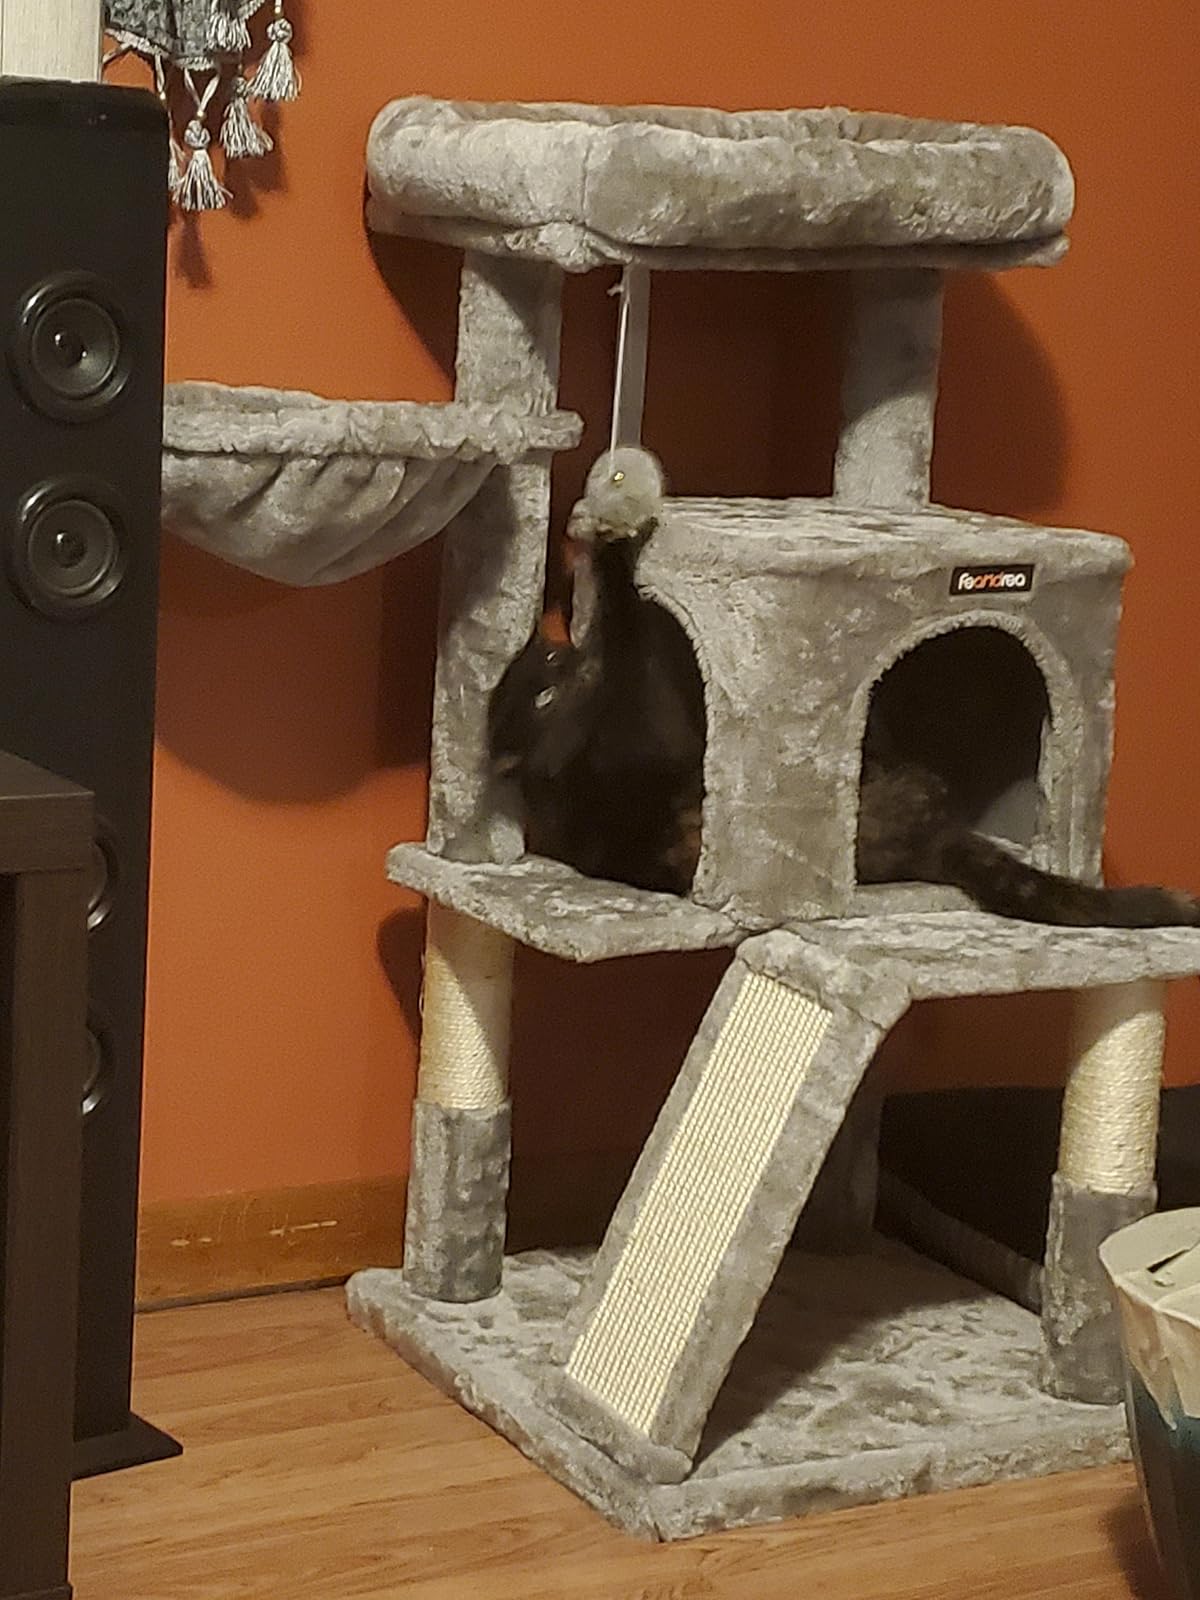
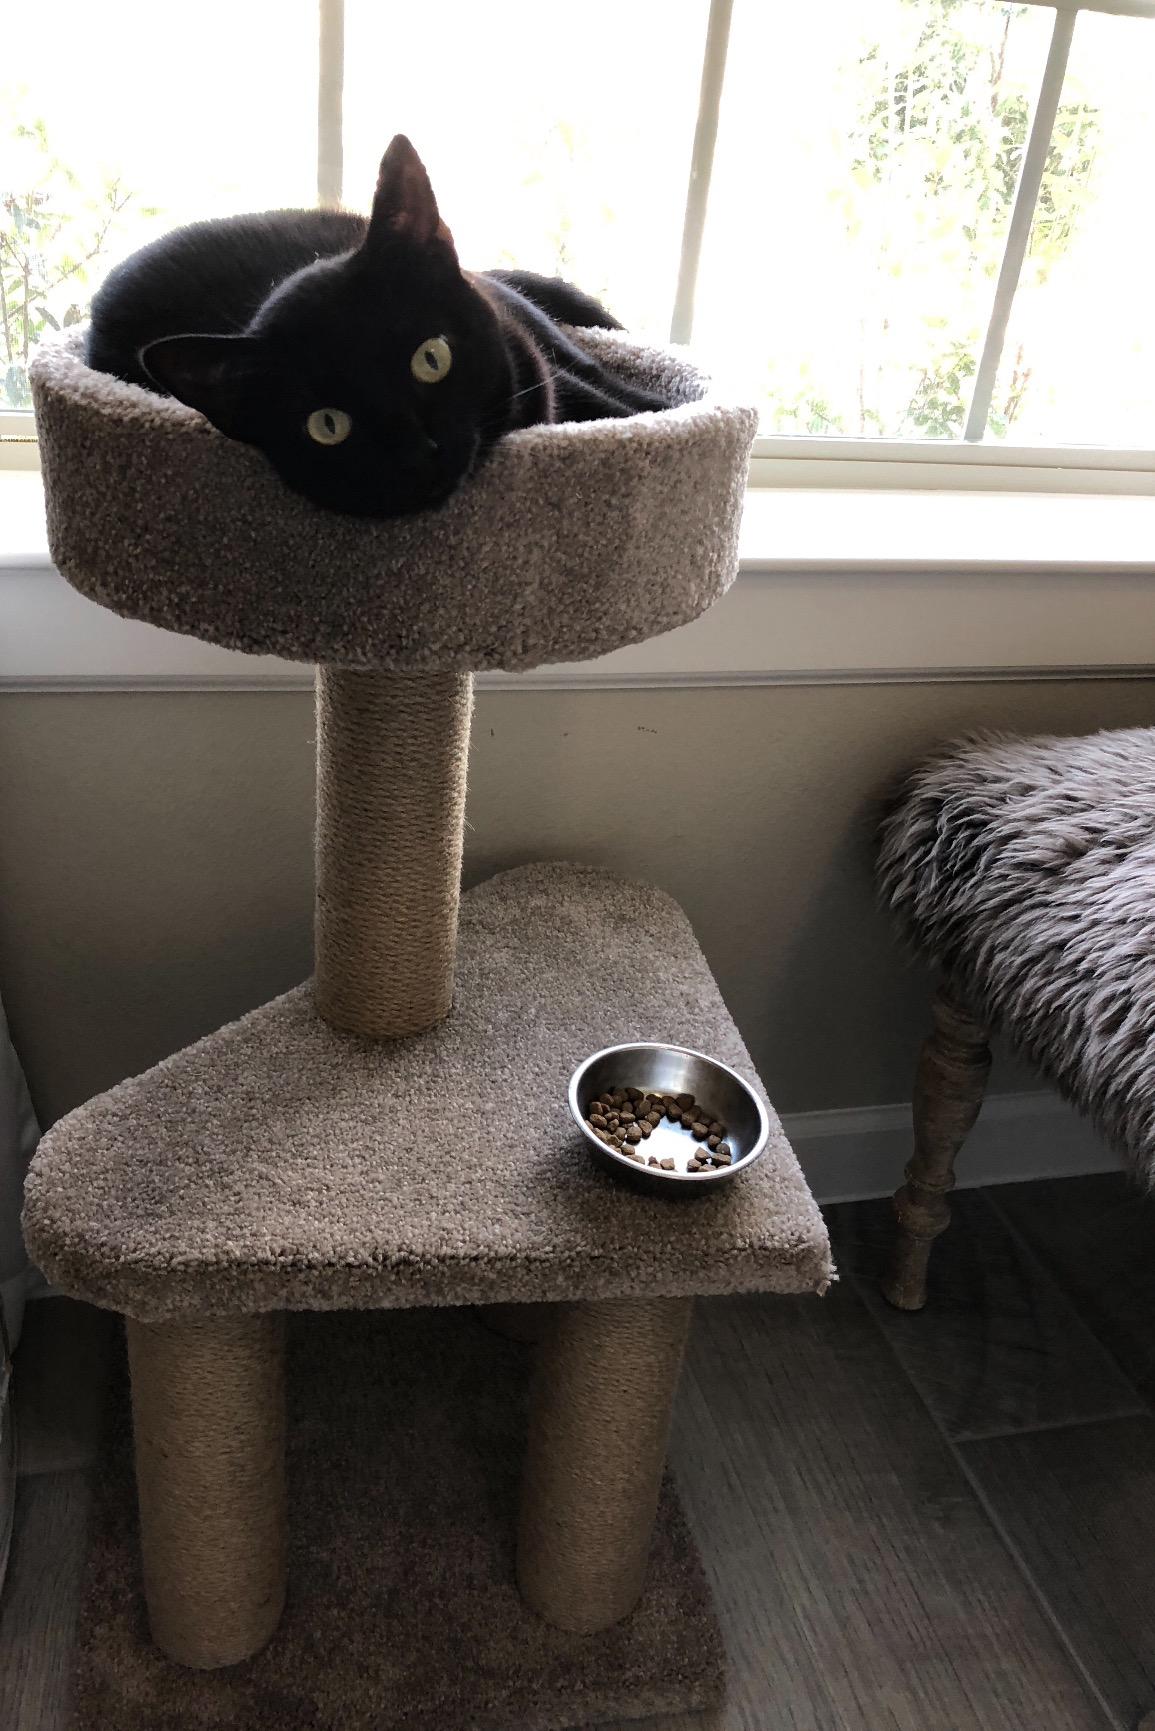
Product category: items_cat tree
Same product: no